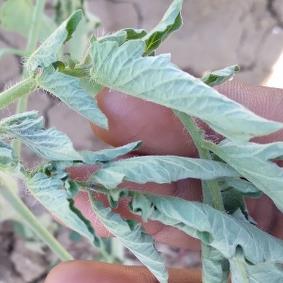
Crop: Tomato
Condition: virosis-d